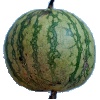
Label: Watermelon 1